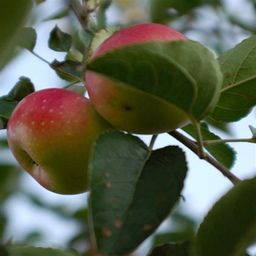
Label: Apple